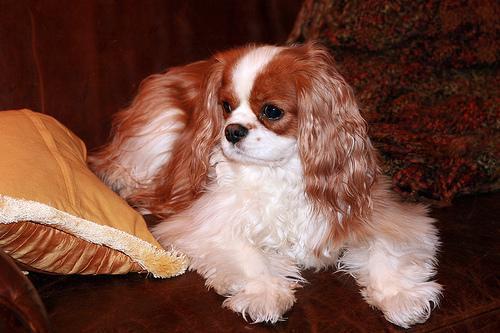
Blenheim_spaniel